Tarmo Tamm

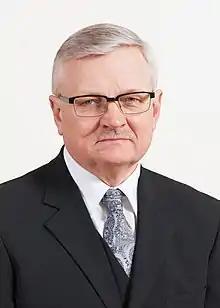
Tarmo Tamm in 2015.

Tarmo Tamm (born 3 December 1953 in Kiuma, Põlva County) is an Estonian politician. He has been a member of the XII, XIII and XIV Riigikogu.